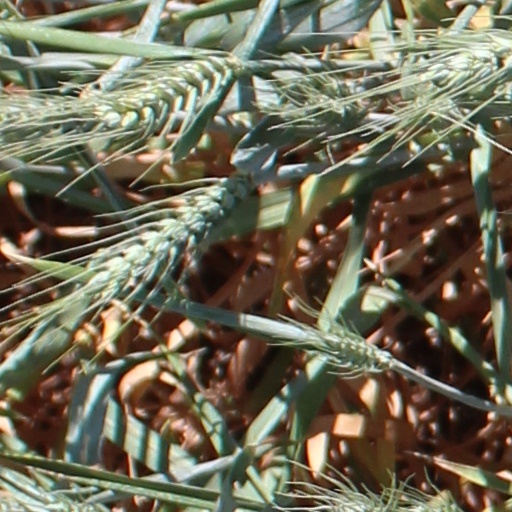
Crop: wheat